Laneast

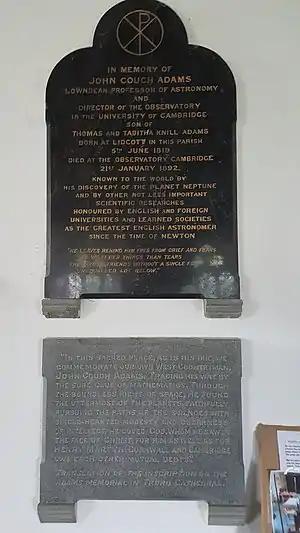
Memorial to John Couch Adams, the astronomer who discovered the planet Neptune.

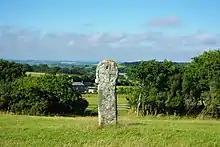
The cross on Laneast Down

There is a Cornish cross on Laneast Down. It is unusual in being made of Polyphant stone rather than granite; the two sides of the head are elliptical and have Latin crosses.